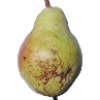
Label: pear_williams